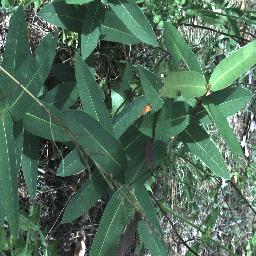
Label: negative